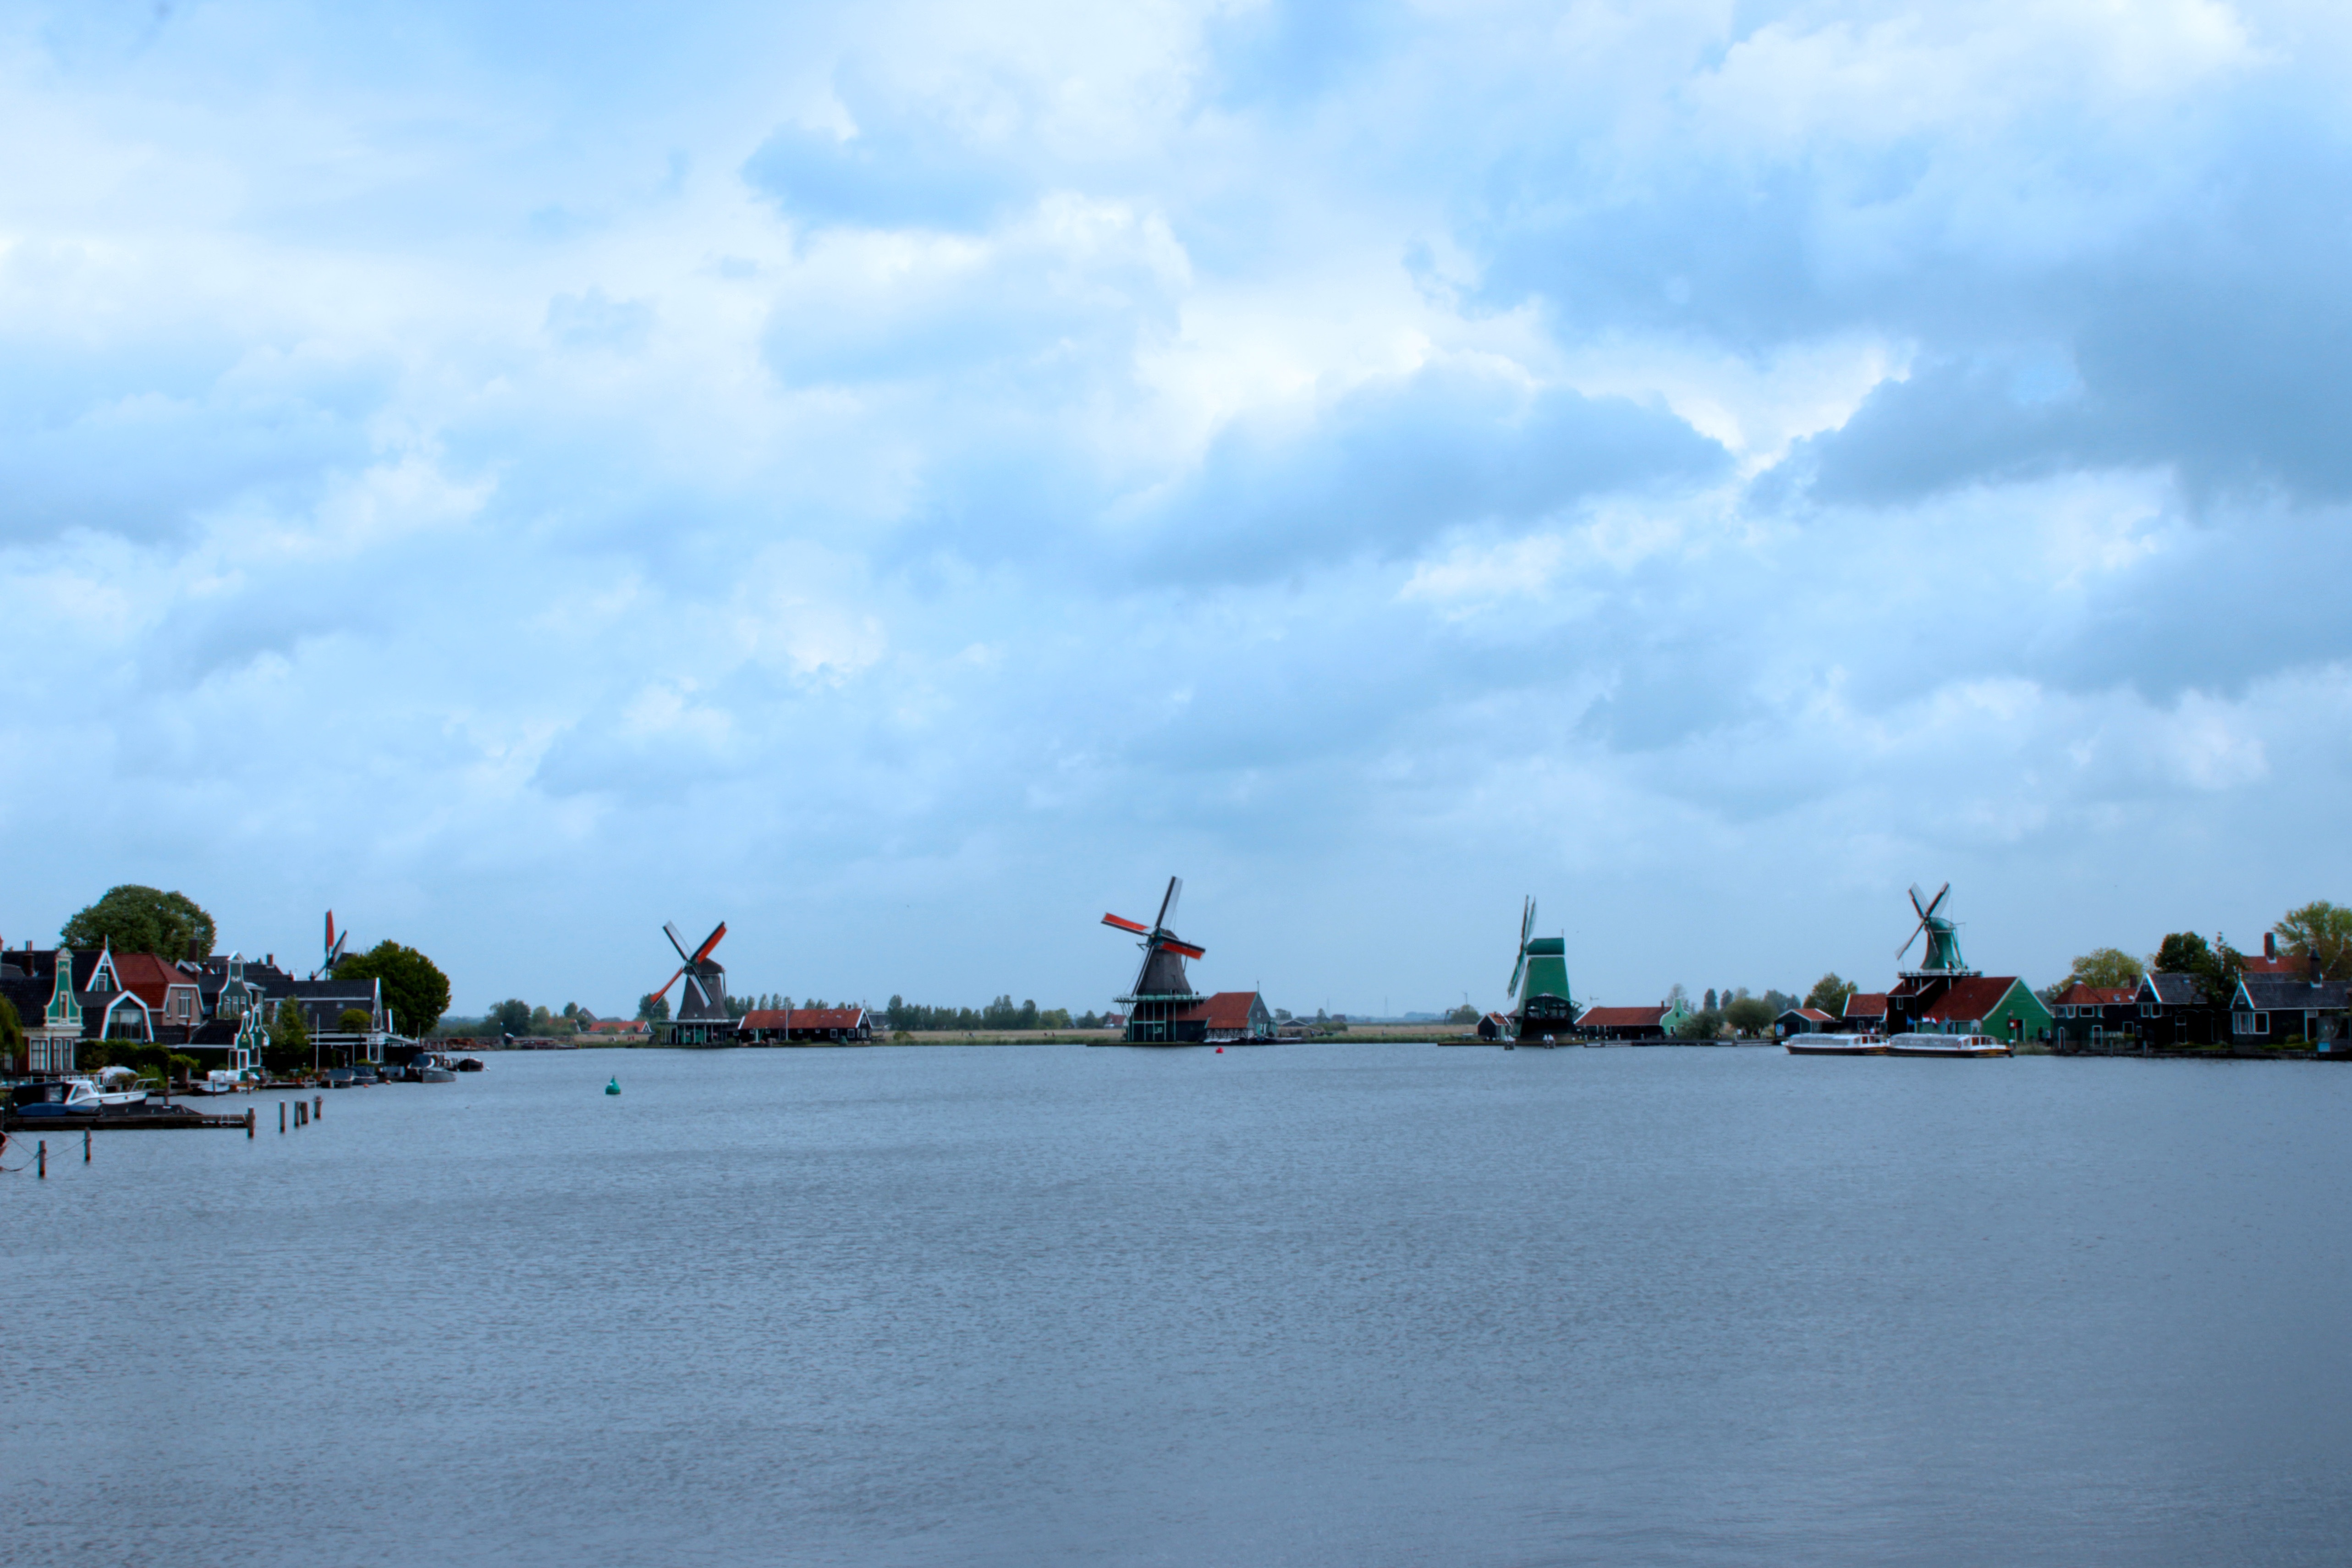
landscape, sea, coast, water, cloud, sky, boat, shore, lake, wind, river, vacation, vehicle, bay, harbor, blue, waterway, holland, amsterdam, clouds, boating, channel, mills, campaign